Nxai Pan National Park

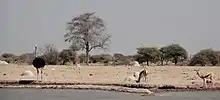
Ostrich and springbok at a waterhole

Nxai National Park is the habitat of elephant, giraffe, zebra, wildebeest, lion, leopard, cheetah, kudu, springbok, impala, ostrich, Cape wild dog, jackal, hyena, bat-eared fox, aardwolf, and honey badger.